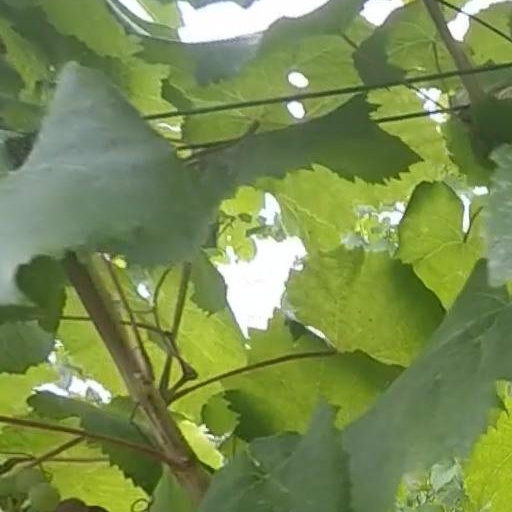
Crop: grape